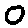
Label: 0